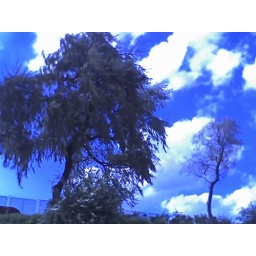
tree in the sky